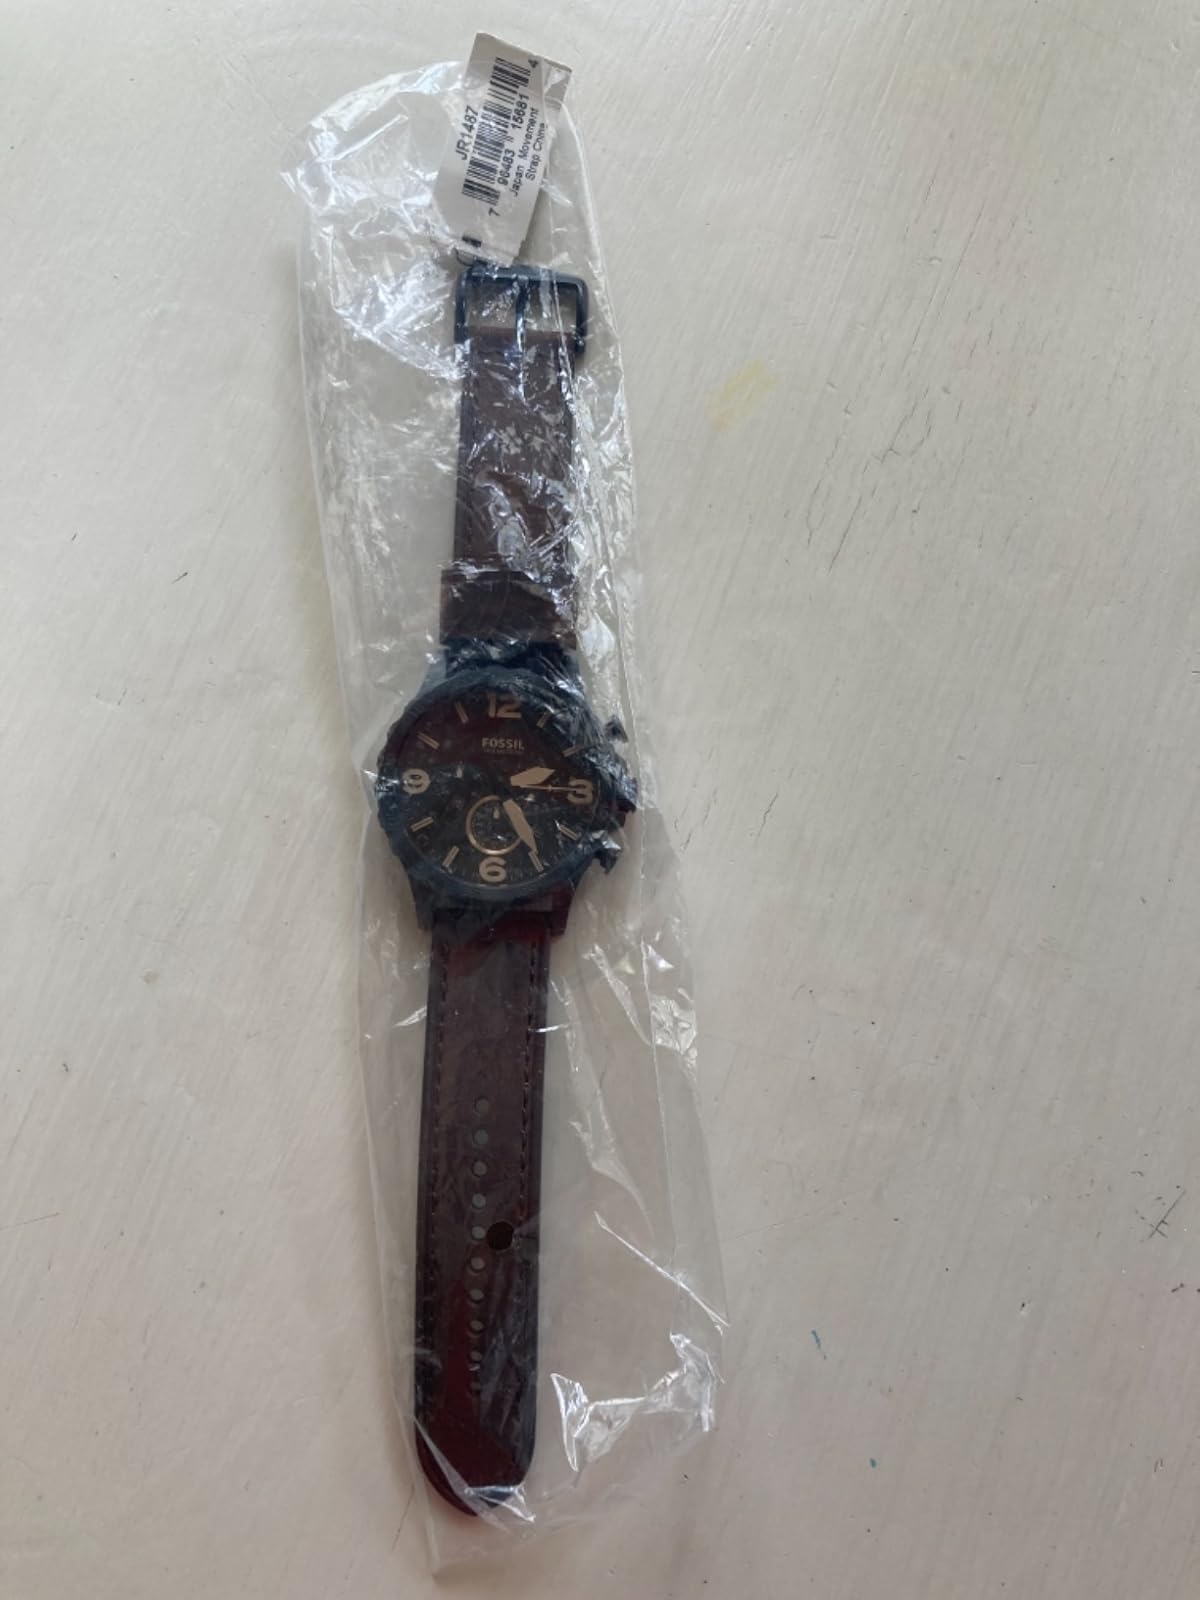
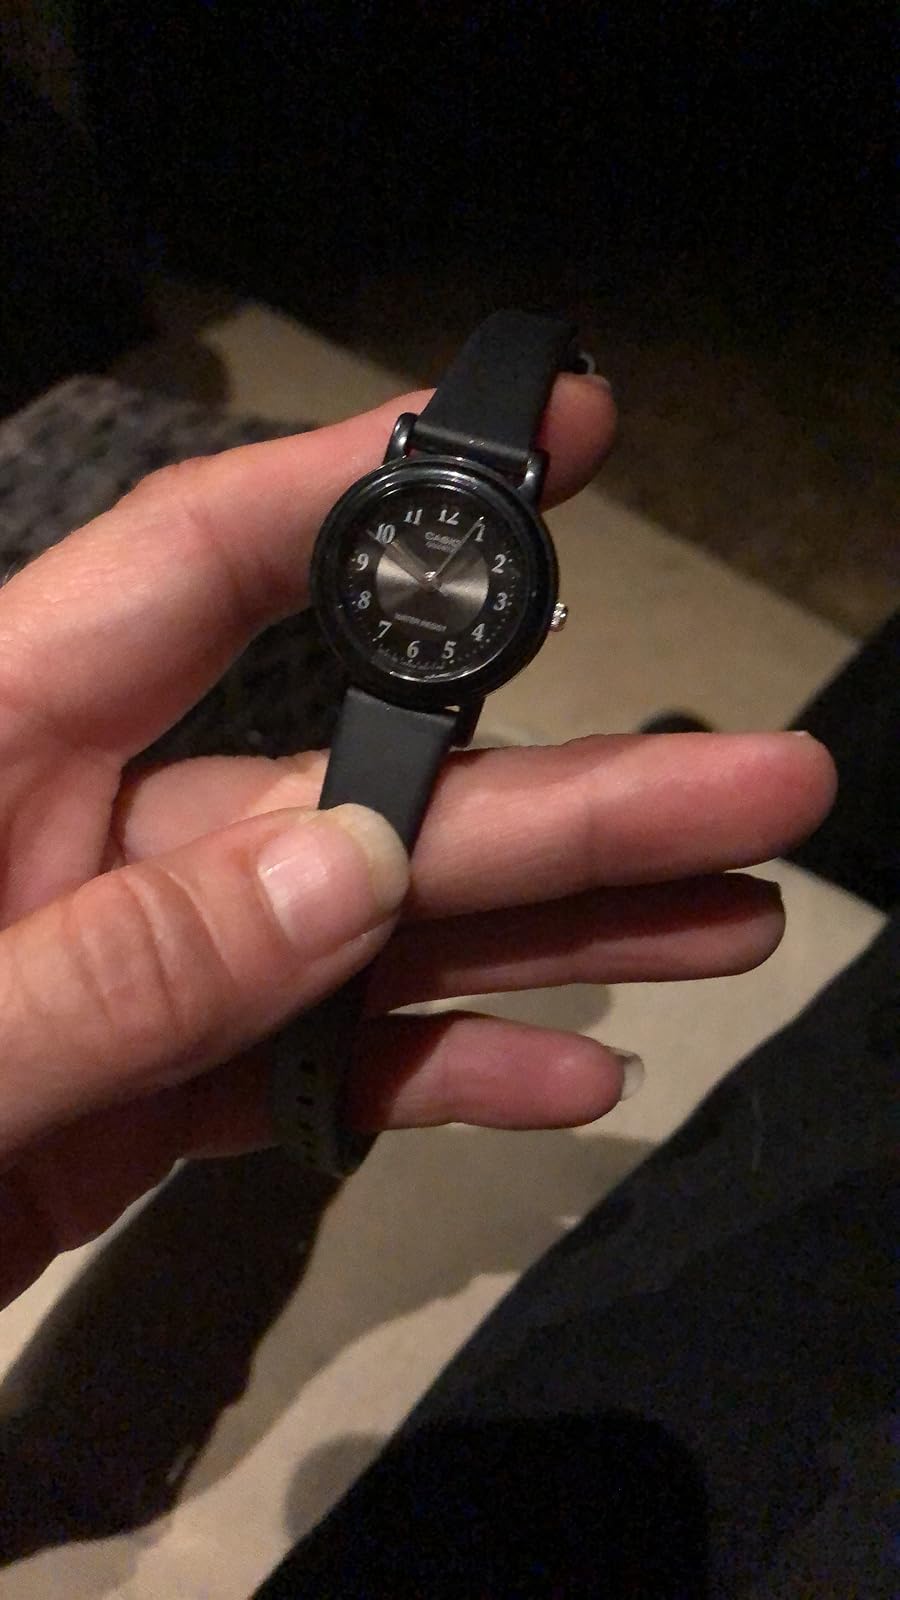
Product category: accessories_watch
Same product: no